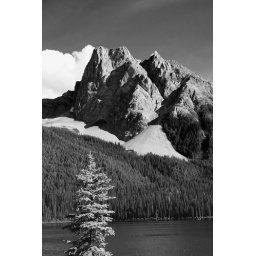
High-contrast black and white photograph of Mount Burgess and Emerald Lake near Field, BC.